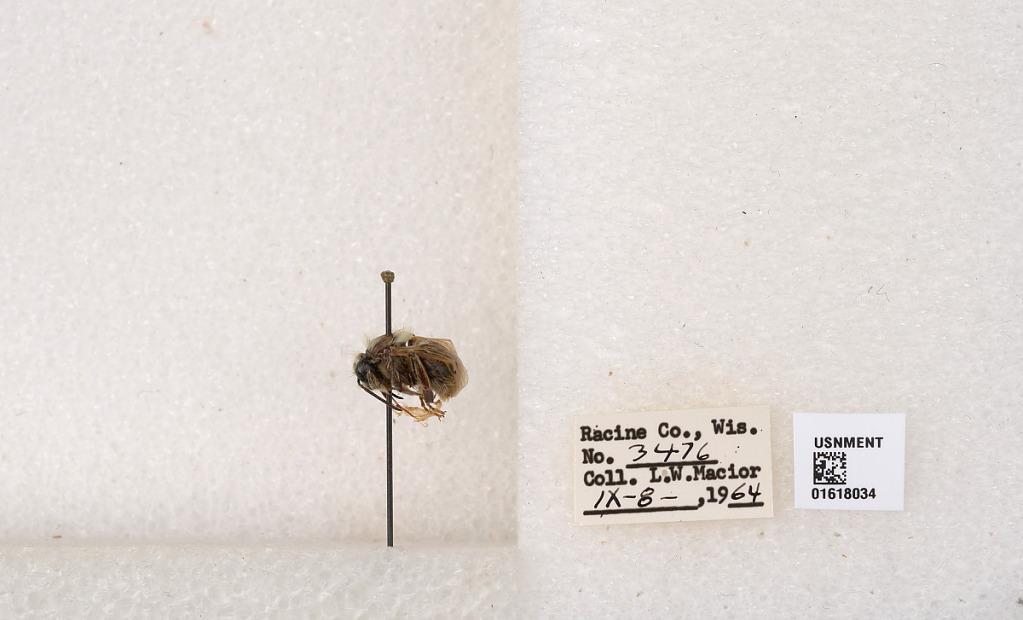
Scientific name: Bombus impatiens Cresson
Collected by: L. Macior
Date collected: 1964-9-8
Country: United States
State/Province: Wisconsin
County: Racine
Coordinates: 42.7299, -87.8123